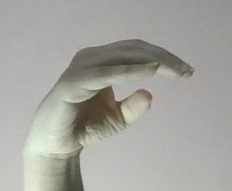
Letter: jeem